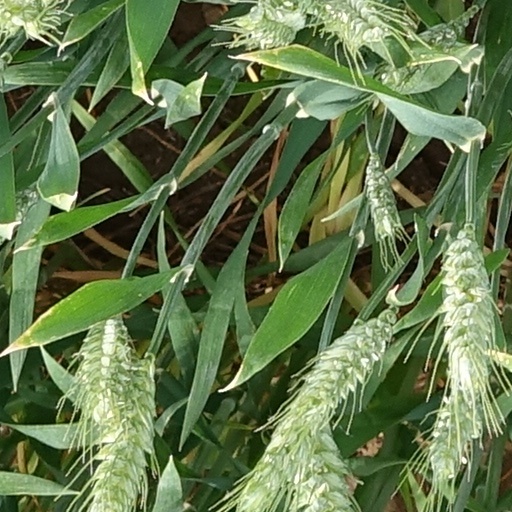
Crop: wheat